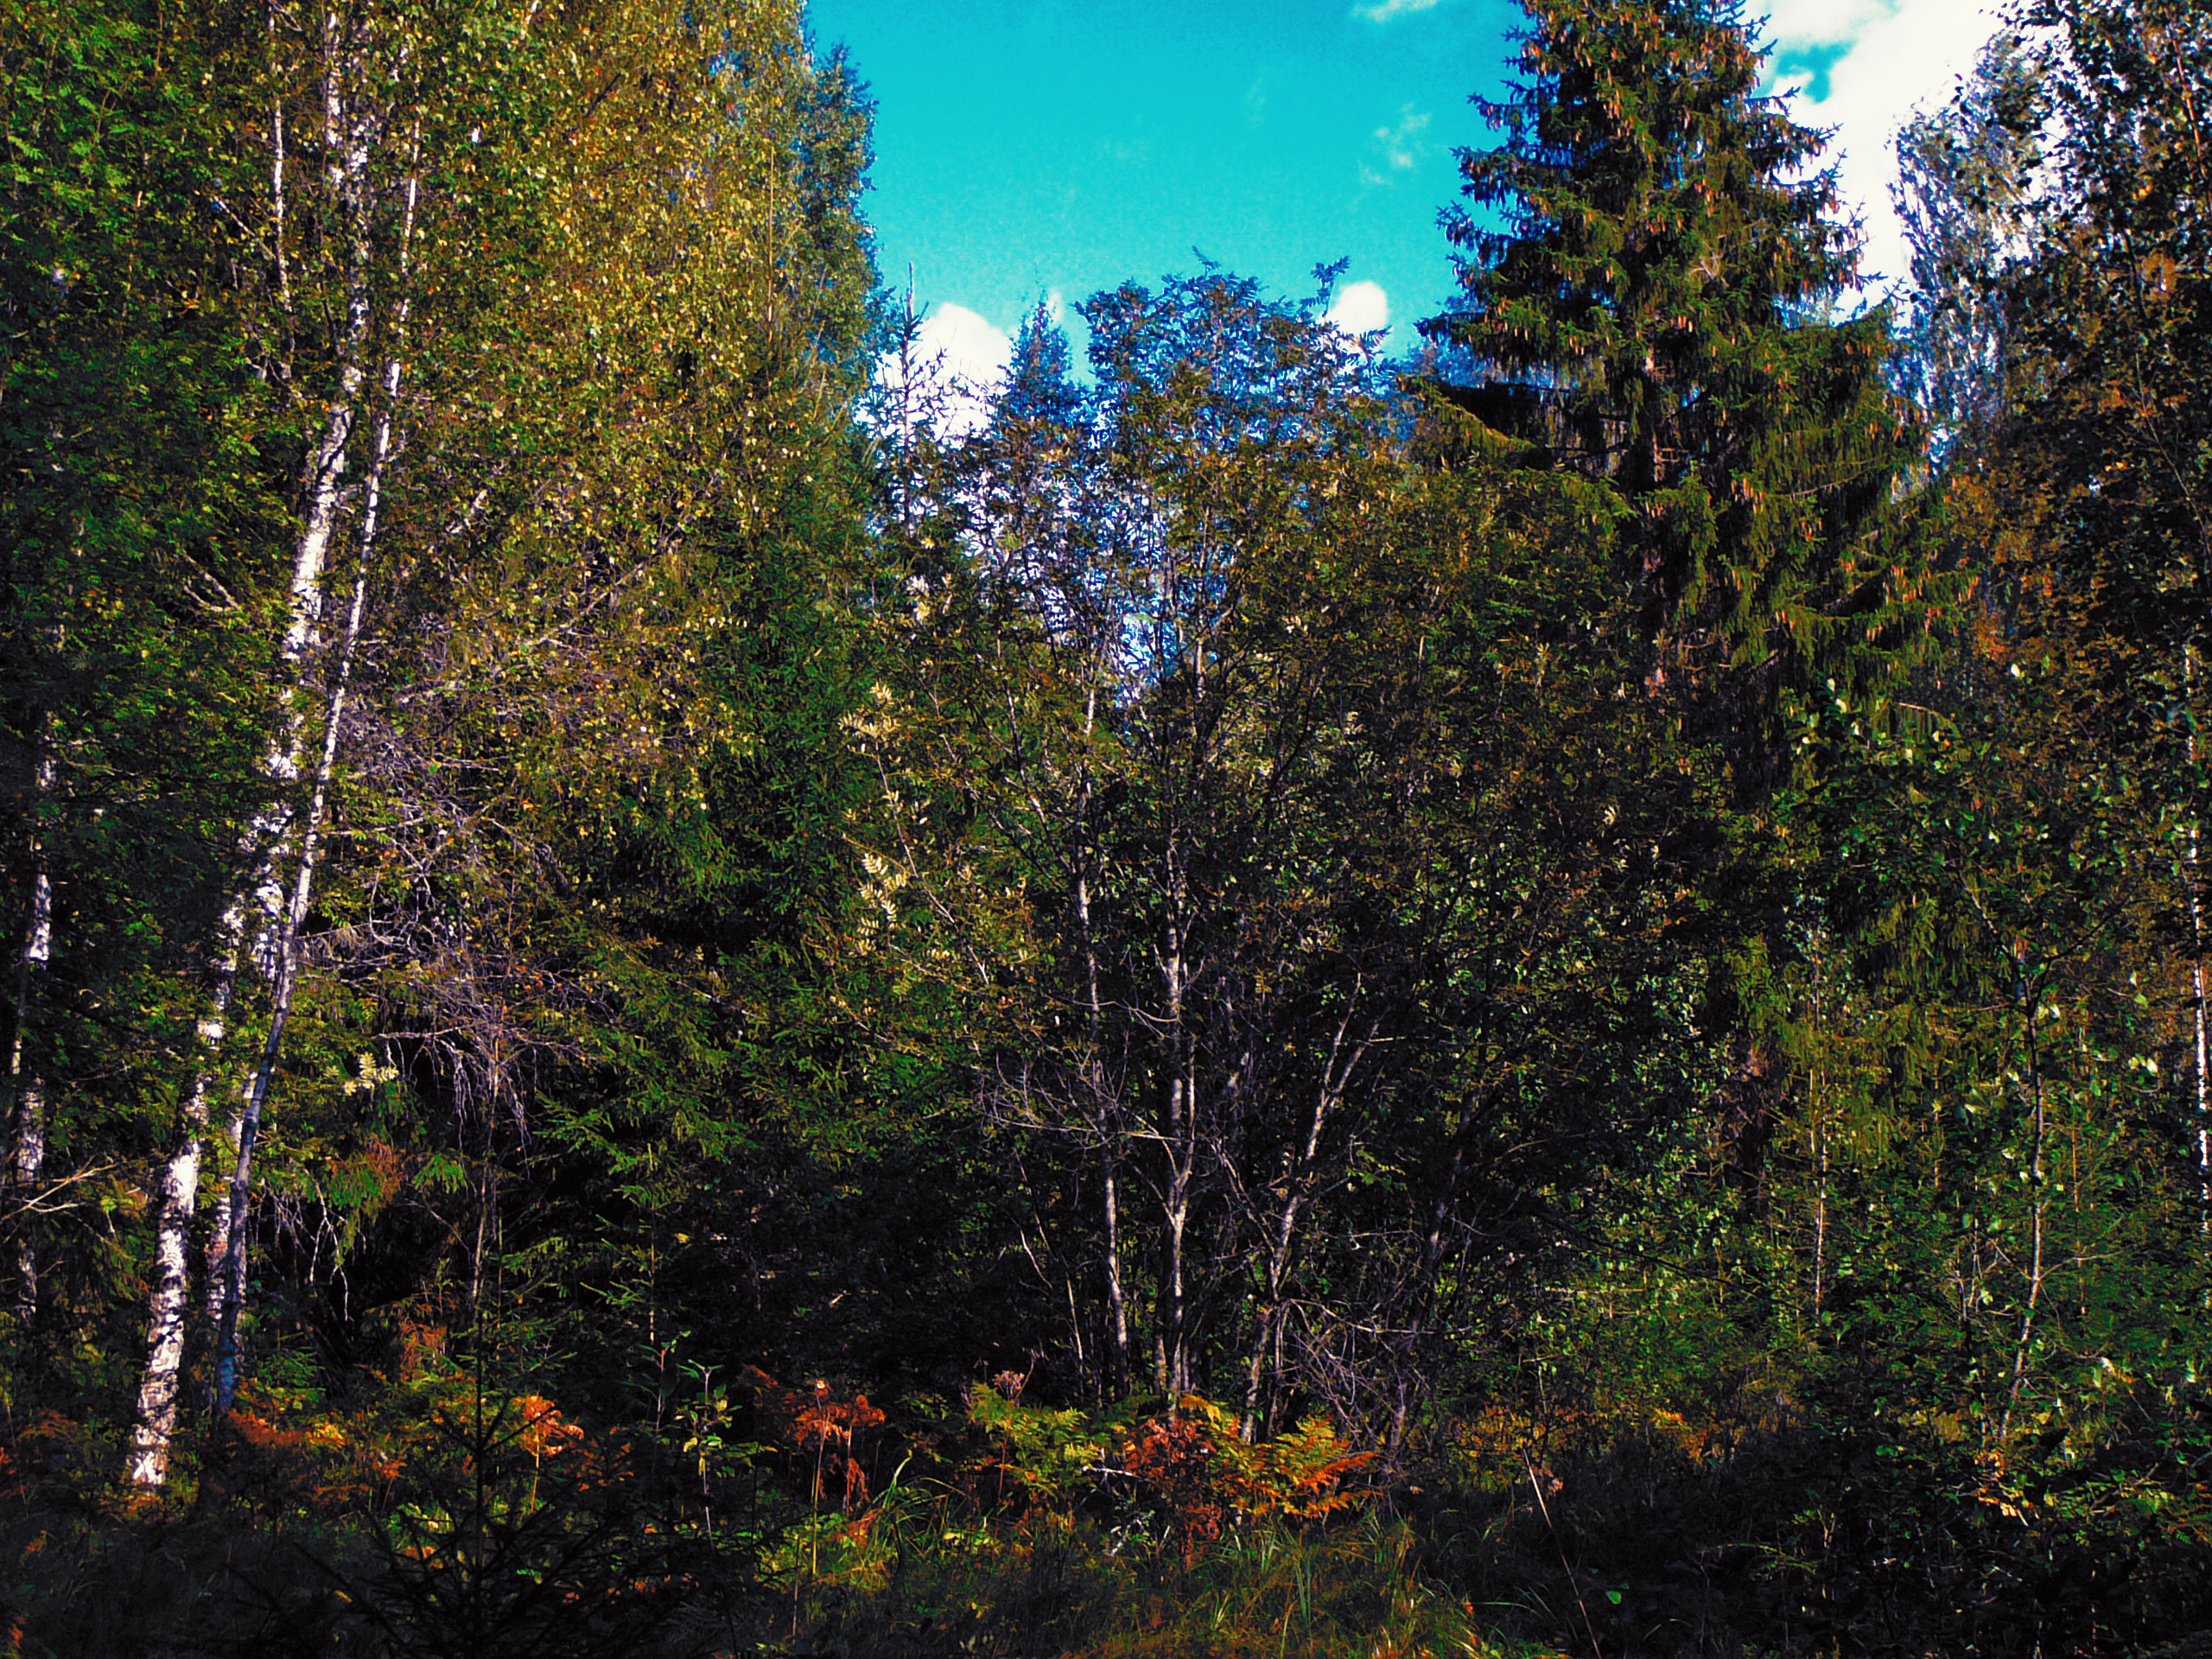
images, plant, sky, cloud, plant community, natural environment, natural landscape, larch, branch, tree, terrestrial plant, trunk, vegetation, wood, evergreen, grass, deciduous, landscape, forest, spruce fir forest, road, shrub, woodland, temperate broadleaf and mixed forest, grove, flowering plant, conifer, wildlife, jungle, Northern hardwood forest, tropical and subtropical coniferous forests, old growth forest, wildflower, temperate coniferous forest, riparian forest, trail, path, shrubland, reflection, plant stem, rainforest, autumn, valdivian temperate rain forest, fir, pine family, pine, night, birch family, evening, garden, vascular plant, prairie